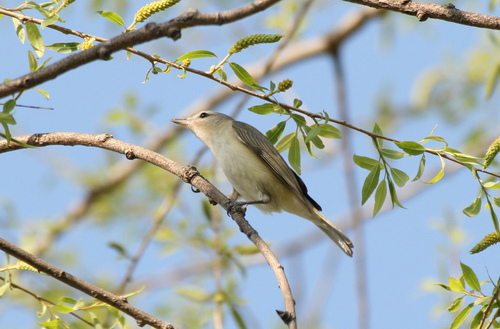
a long bodied and pale chested bird with brown secondaries.
small bird with small white beak white belly grey wings and grey and white outer rectices.
a small brown bird with beady black eyes and a long tail
this very small, mostly white bird has black feathers on the tips of its white wings.
bird with gray beak, tarsus, feet, wings, and white throat, breast, belly and abdomen and black eye
this bird is white with brown and has a long, pointy beak.
a small bird with a light brown belly and dark brown feathers.
this bird has wings that are brown and has a green bellya bird having an elongated lime-green belly with grey coverts.
white crown and nape; white throat, breast and abdomen; dark winglets; short bill, short tarsus
Species: Warbling Vireo